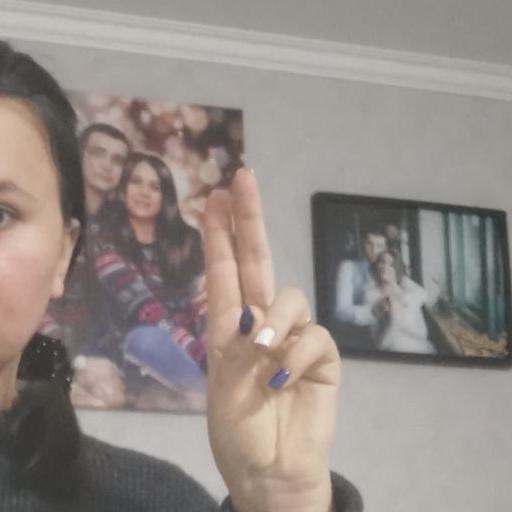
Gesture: two_up